Rockhampton Heritage Village

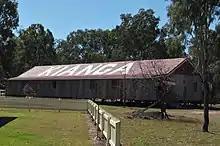
Kianga Shearing Shed, 2012

Kianga Shearing Shed (original): An original steel-framed shearing shed which was relocated to the attraction from Kianga, a property near Moura. It was originally constructed from a kit manufactured by Southern Cross in the 1930s.